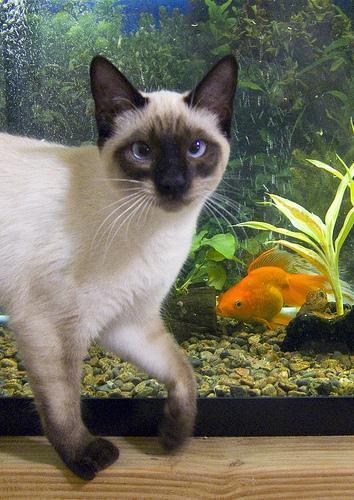
Siamese